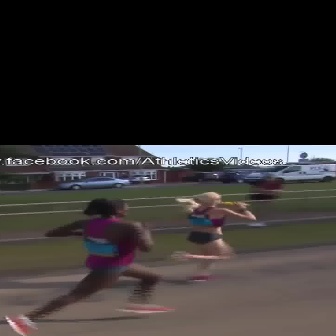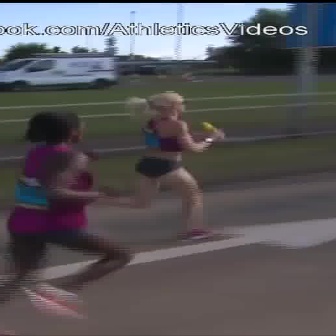
  Please identify the target specified by the bounding box [165,192,255,282] in the first image and locate it in the second image. Return the coordinates in [x_min,y_min,x_max,y_max] format.
Answer: [78,91,227,240]